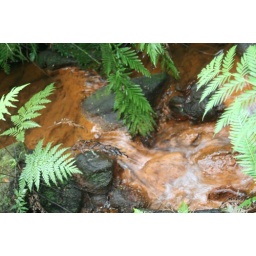
orange water from the clay in the rocks